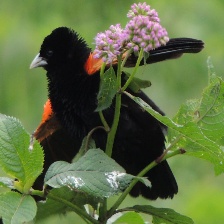
Species: FAN TAILED WIDOW
Scientific name: EUPLECTES AXILLARIS